Omotesando Hills

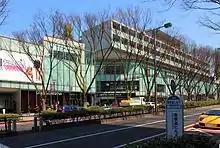
Omotesando Hills

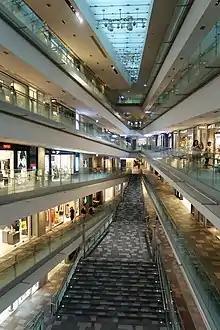
Interior of the shopping mall

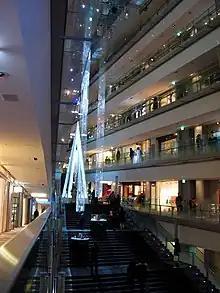
Inside Omotesando Hills during Christmas season

The construction of Omotesando Hills, built at a cost of $330 million, was marked by controversy. The building replaced the Bauhaus-inspired Dōjunkai Aoyama Apartments, which had been built in 1927 after the 1923 Kantō earthquake. The demolition of the apartments again raised questions about Japan's interest in preserving historic buildings. A small section of the old apartments is reconstructed in the south-east part of the new complex. Minoru Mori noted that there had been resistance from local landowners to the use of Ando as architect, saying that they were concerned that his buildings were too fashionable for the area. Regarding the construction, Ando said, "It's not Tadao Ando as an architect who has decided to rebuild and make shops, it was the owners themselves who wanted it to be new housing and to get some value with shops below. My task was how to do it in the best way.”